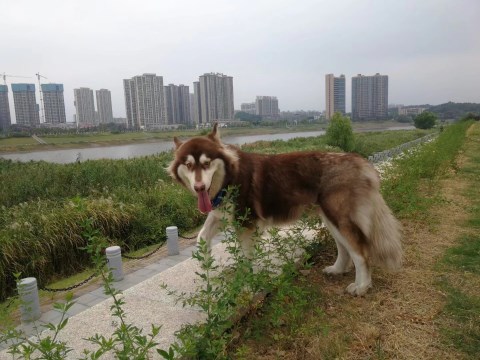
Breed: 1324-n000004-malamute